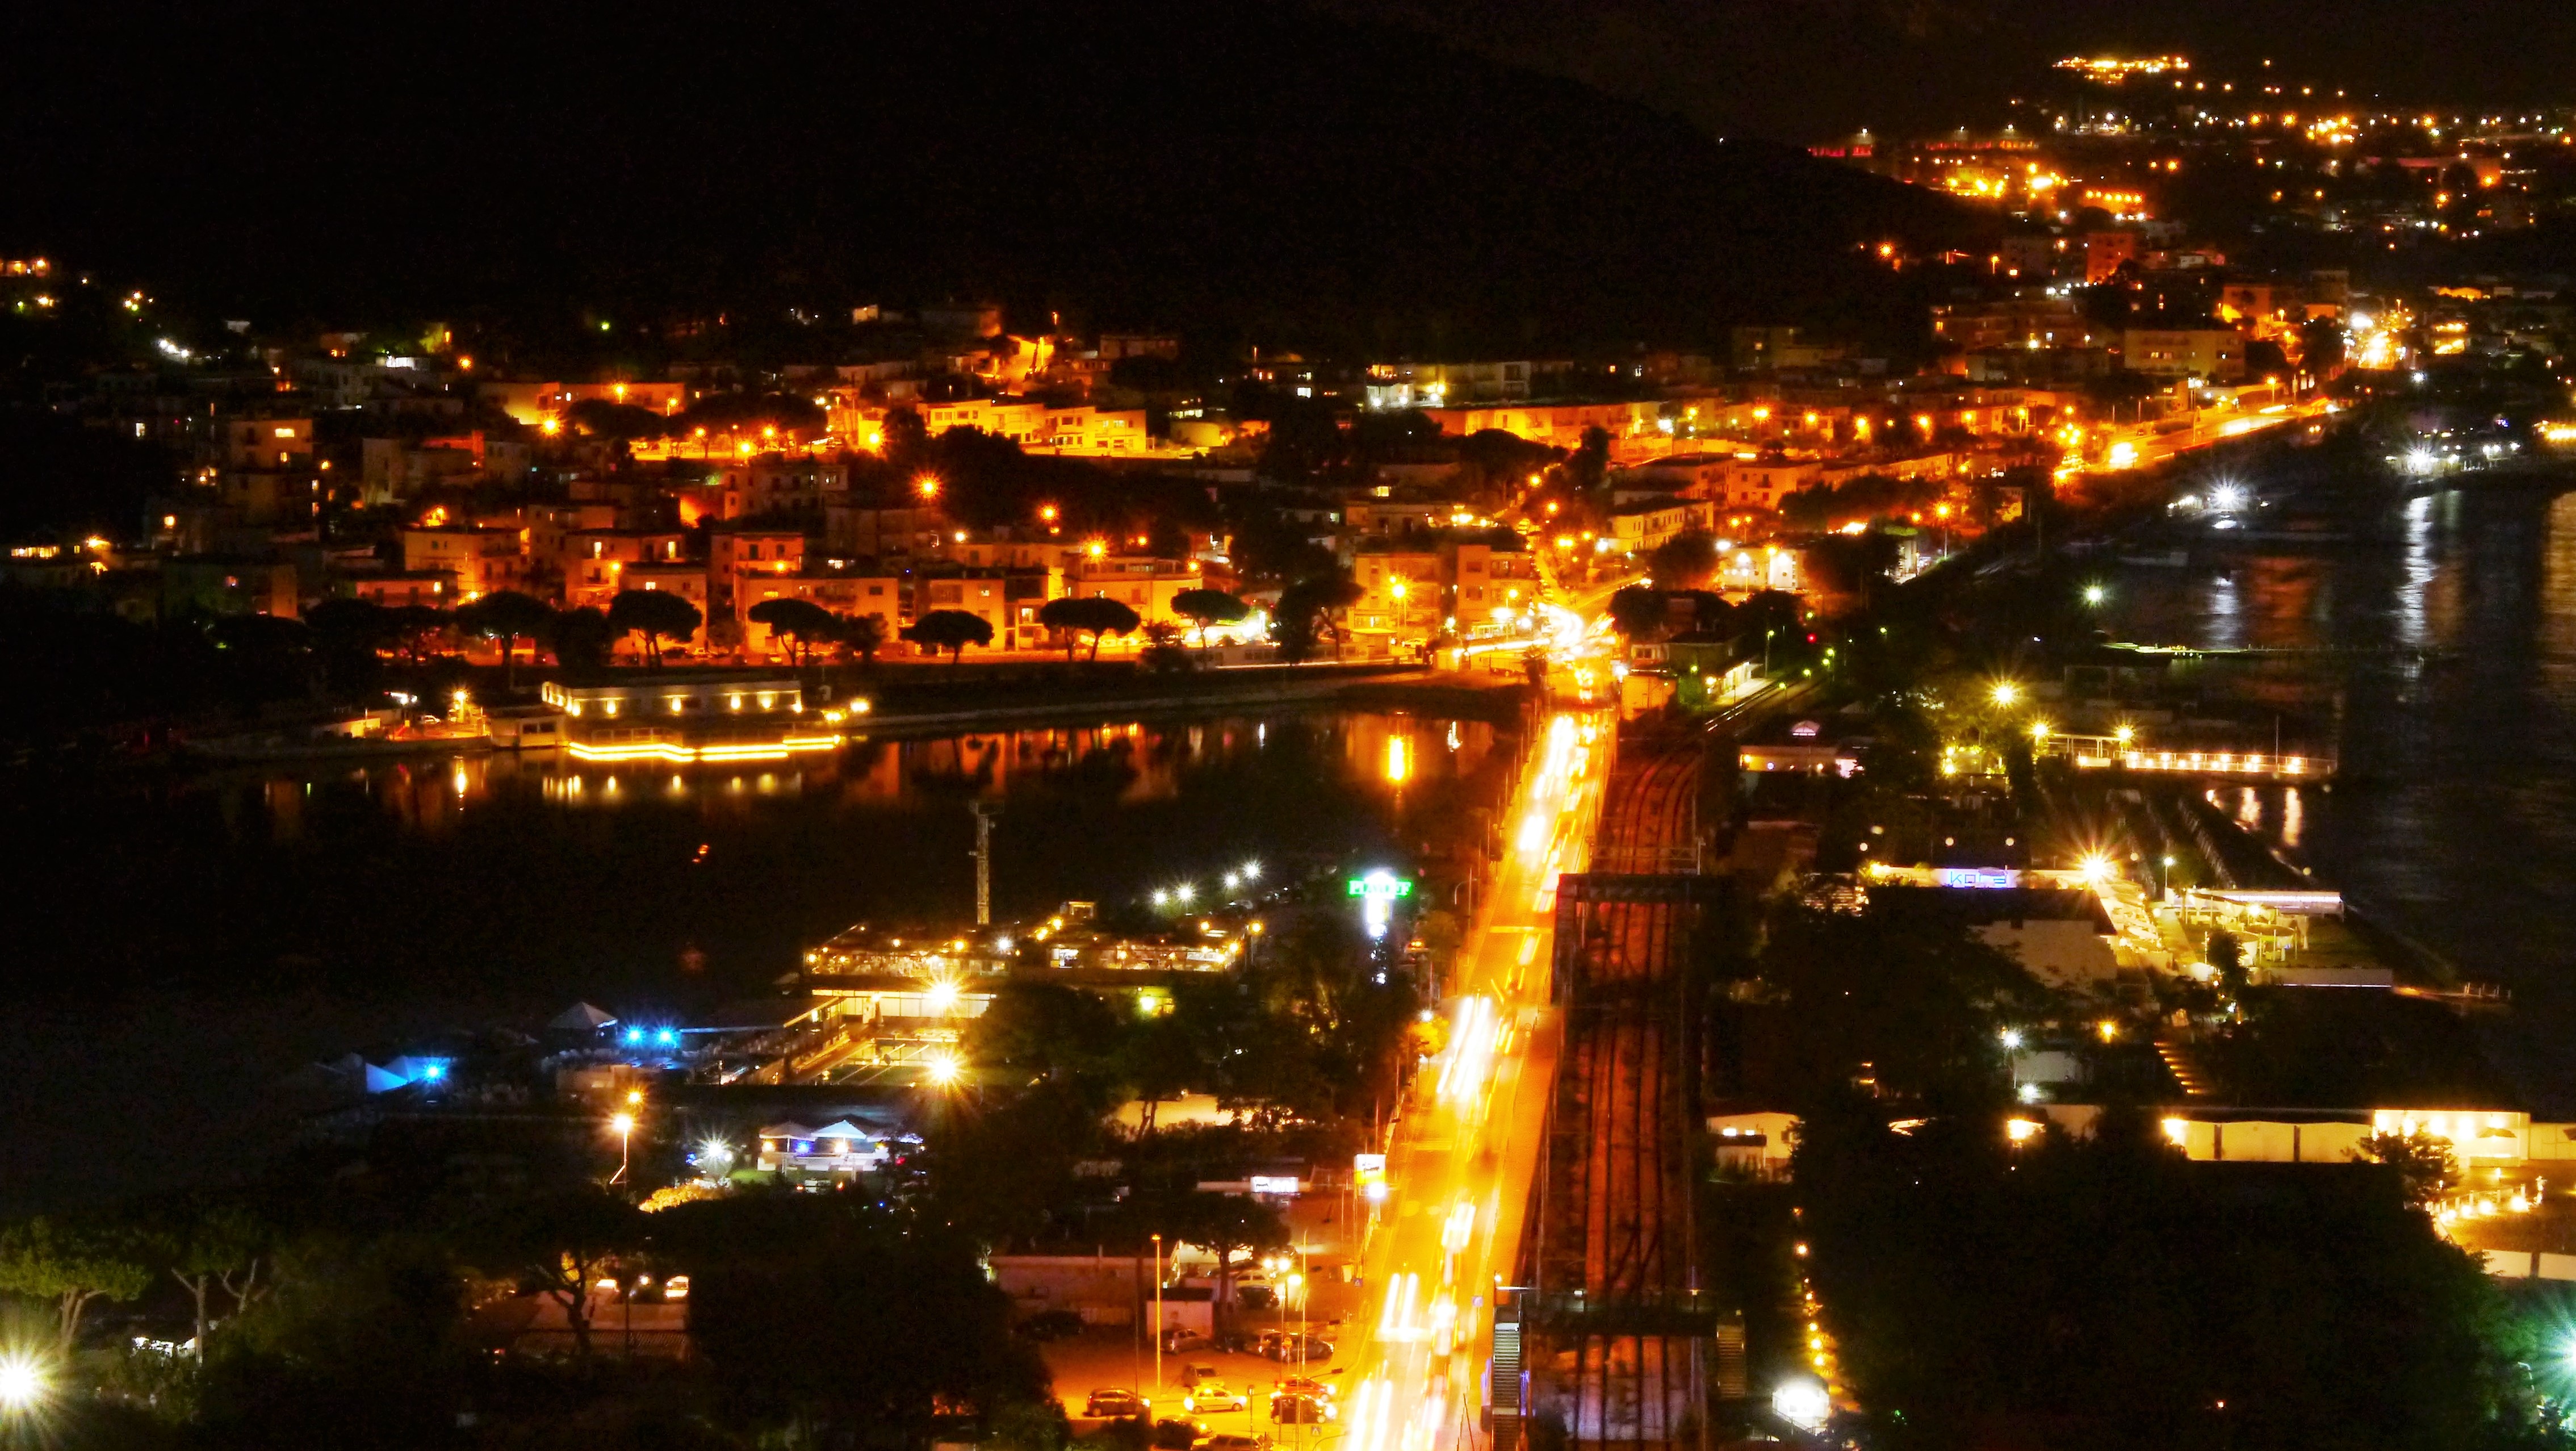
napoli, city, road, nighttime, night, metropolitan area, urban area, light, metropolis, cityscape, lighting, human settlement, sky, town, architecture, infrastructure, midnight, reflection, bridge, tree, evening, downtown, skyline, darkness, traffic, aerial photography, landscape, electricity, overpass, street light, river, bird's eye view, nonbuilding structure